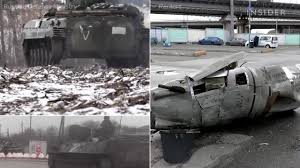
Label: TOS-1